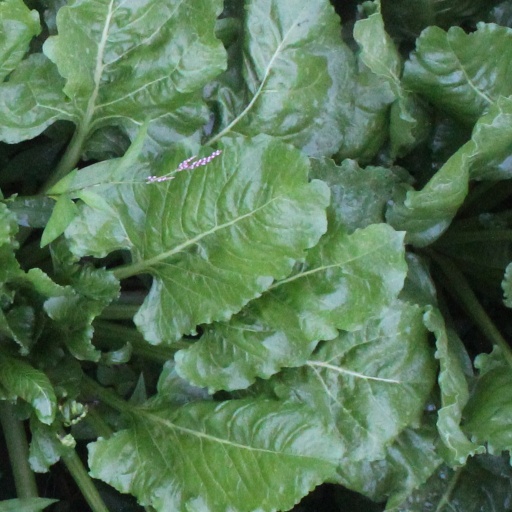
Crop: sugar beet